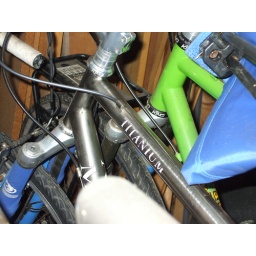
silver bike in shed